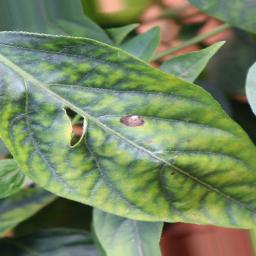
Label: cercospora